Kim Gordon

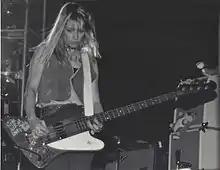
Gordon performing with Sonic Youth in Leeds, 1992

In 1981, Gordon joined the short-lived band CKM, with Christine Hahn and Stanton Miranda, and met her future Sonic Youth bandmates Lee Ranaldo and Thurston Moore through Miranda. At the time, Gordon, then 27 years old, had never played an instrument. Gordon began dating Moore and, together with Ranaldo, the couple then formed Sonic Youth in 1981. Originally the band released their first unnamed EP (considered by the band to be their first album) in 1982 and their first two albums, "Confusion is Sex" (1983) and "Bad Moon Rising" (1985) on Neutral and Homestead Records, respectively, before signing with SST to release "EVOL" (1986) and "Sister" (1987). Gordon and Moore married in 1984, three years after beginning Sonic Youth. In October 1988, the band released "Daydream Nation" through Enigma Records.